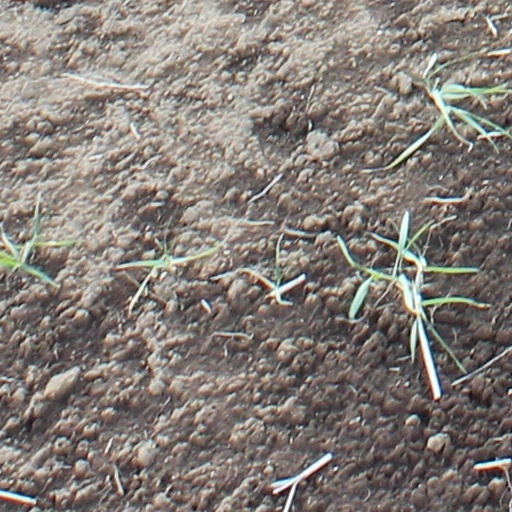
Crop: wheat